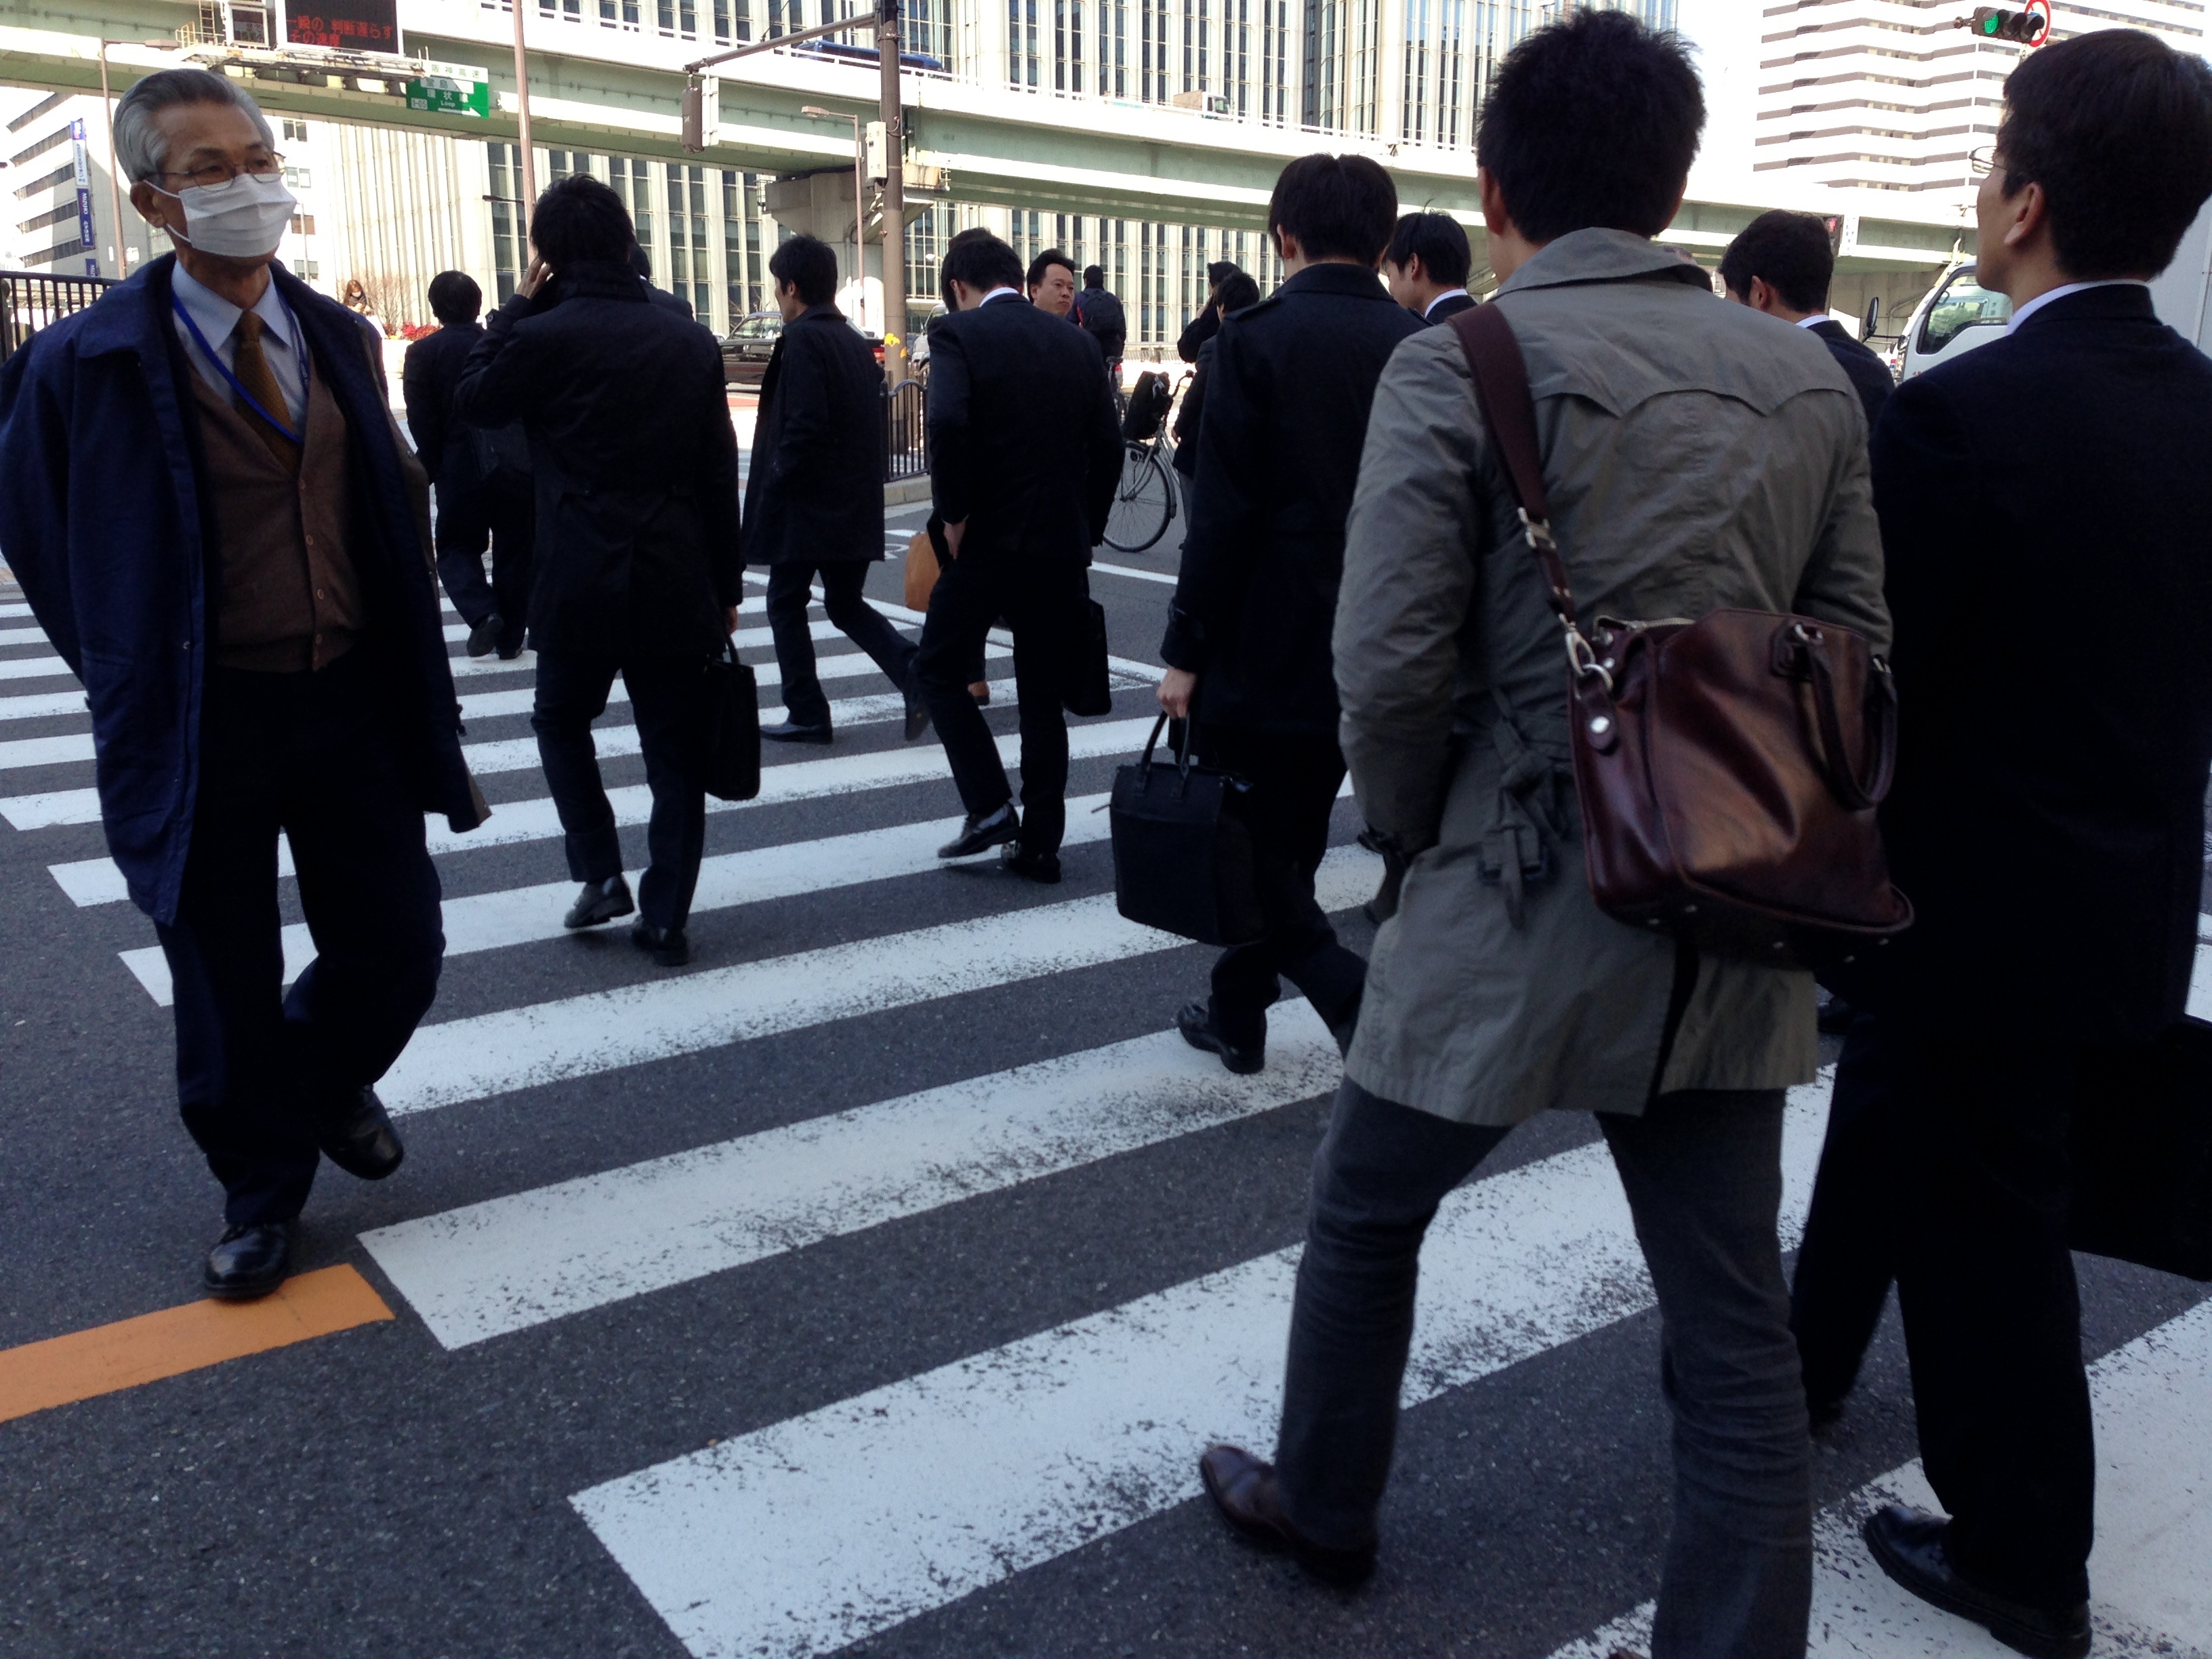
pedestrian, crowd, japan, tokyo, demonstration, bodyguard, salaryman